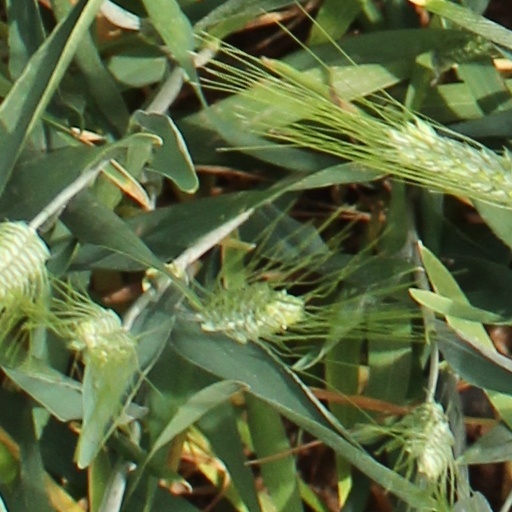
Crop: wheat